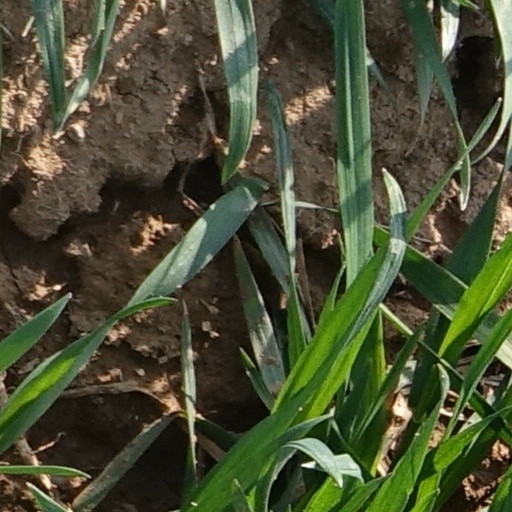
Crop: wheat